Merritt School

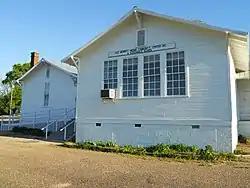

The Merritt School, also known as the Old Merritt School, is a Rosenwald School in Bullock County, Alabama, United States, that was built around 1922. It was listed on the National Register of Historic Places in 1998.